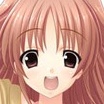
Portrait style: Anime Portrait